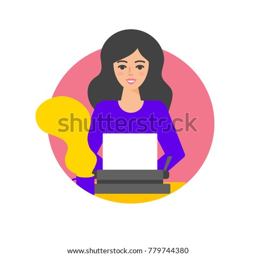
vector illustration of woman typing on the typewriter